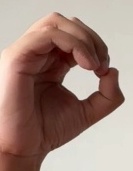
ASL sign: O